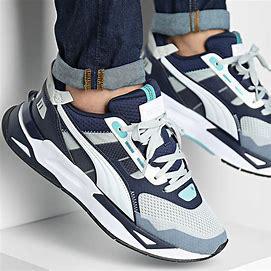
Brand: Puma
Model: Mirage Sport